Porsche 911 RSR

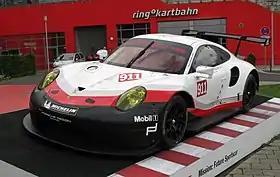
2017 Porsche 911 RSR

The Porsche 911 RSR and its predecessor GT3 RSR, GT3 RS and GT3 R were a line of GT racing cars produced by Porsche that are used in motorsport for endurance races. They are based on the then highest class in GT racing worldwide, the GTE class from ACO. These regulations lead back to the concept of a GT3 class below the then Group GT1 and GT2 from 1998. After the discontinuation of the GT1 class, the planned GT3 class was from 1999 at the ACO as a GT class below the GTS, as well advertised by the FIA from 2000 as N-GT. After the alignment of the GT rules between FIA and ACO in 2005, this class was renamed GT2 class. When the FIA's GT2 European Championship failed and the participants in the GT1 class at the 24 Hours of Le Mans dwindled, the ACO renamed the GT2 class GTE in 2011 and divided it into GTE-Pro for professionals and GTE-AM for amateurs. Over the years, Porsche was continuously represented in this class with different series of the 911.